Roy Farran

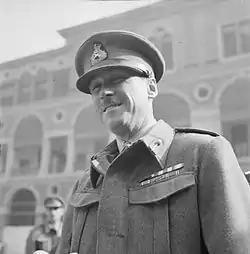
Major-General John Charles "Jock" Campbell on being presented with the Victoria Cross by Commander-in-Chief General Sir Claude Auchinleck. Campbell was the newly promoted commander of the 7th Armoured Division, and was killed in the staff car driven by Roy Farran.

After being captured, Farran was flown to a hospital for prisoners of war in Athens for treatment, and by August he was able to walk with the aid of crutches. He made several unsuccessful attempts to escape, and finally succeeded when a sentry became distracted; Farran was able to crawl under the wire and make his way unseen to a nearby ditch. Moved between a series of houses, he was eventually able to link up with a number of friendly Greek civilians and three other escaped Australian and British prisoners, and was lent money to hire a caïque to sail from the port of Piraeus to British-held Egypt. The group hoped to make it in four days, but a storm pushed the boat off course. The boat ran out of fuel after two days, and Farran created an "ad hoc" sail from blankets; their water supplies ran out shortly after, and Farran was forced to knock out one man who became agitated as a result. Fortunately one of the prisoners, a Sergeant Wright, was able to make a crude water distiller that produced enough drinkable water for the party to survive. After 10 days adrift, the boat was spotted by a Royal Navy destroyer off the coast of Alexandria. Farran was awarded a Bar to his Military Cross as a result of leading the Greeks and prisoners to freedom.